Describe the emotion expressed in this image:  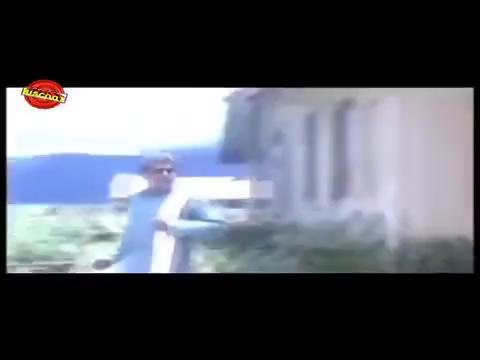
This person displays Pain, valence and arousal with low intensity.